Union Presbyterian Church (St. Peter, Minnesota)

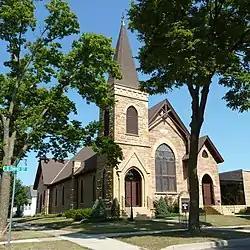

Union Presbyterian Church is a historic church at 730 S. Third Street in St. Peter, Minnesota.